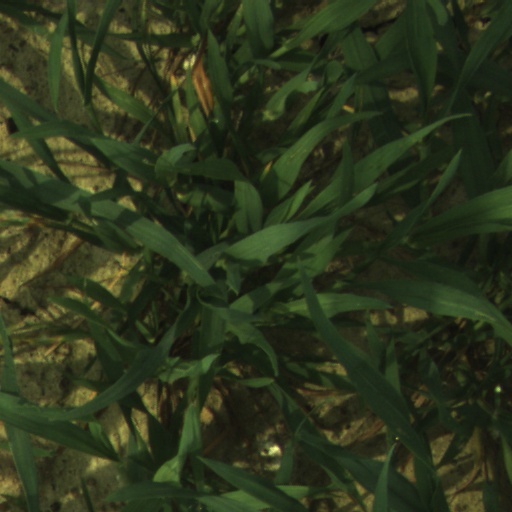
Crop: wheat